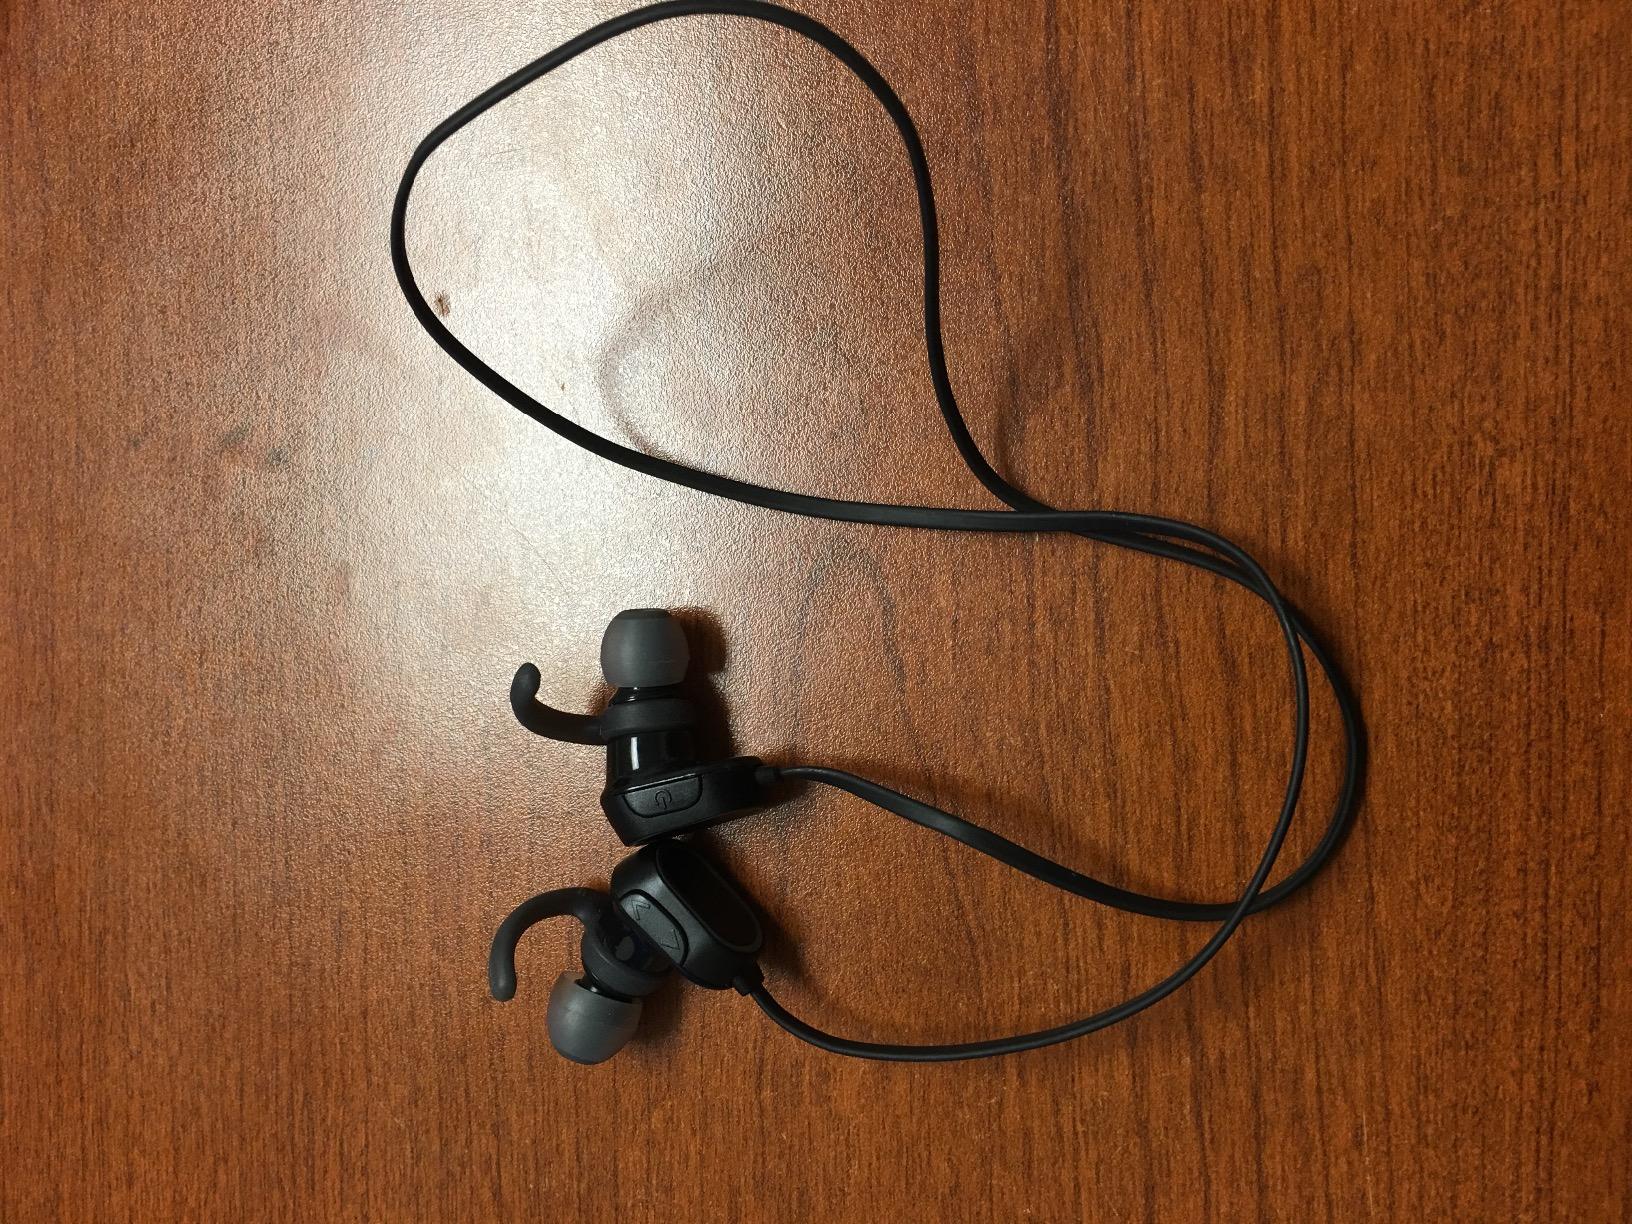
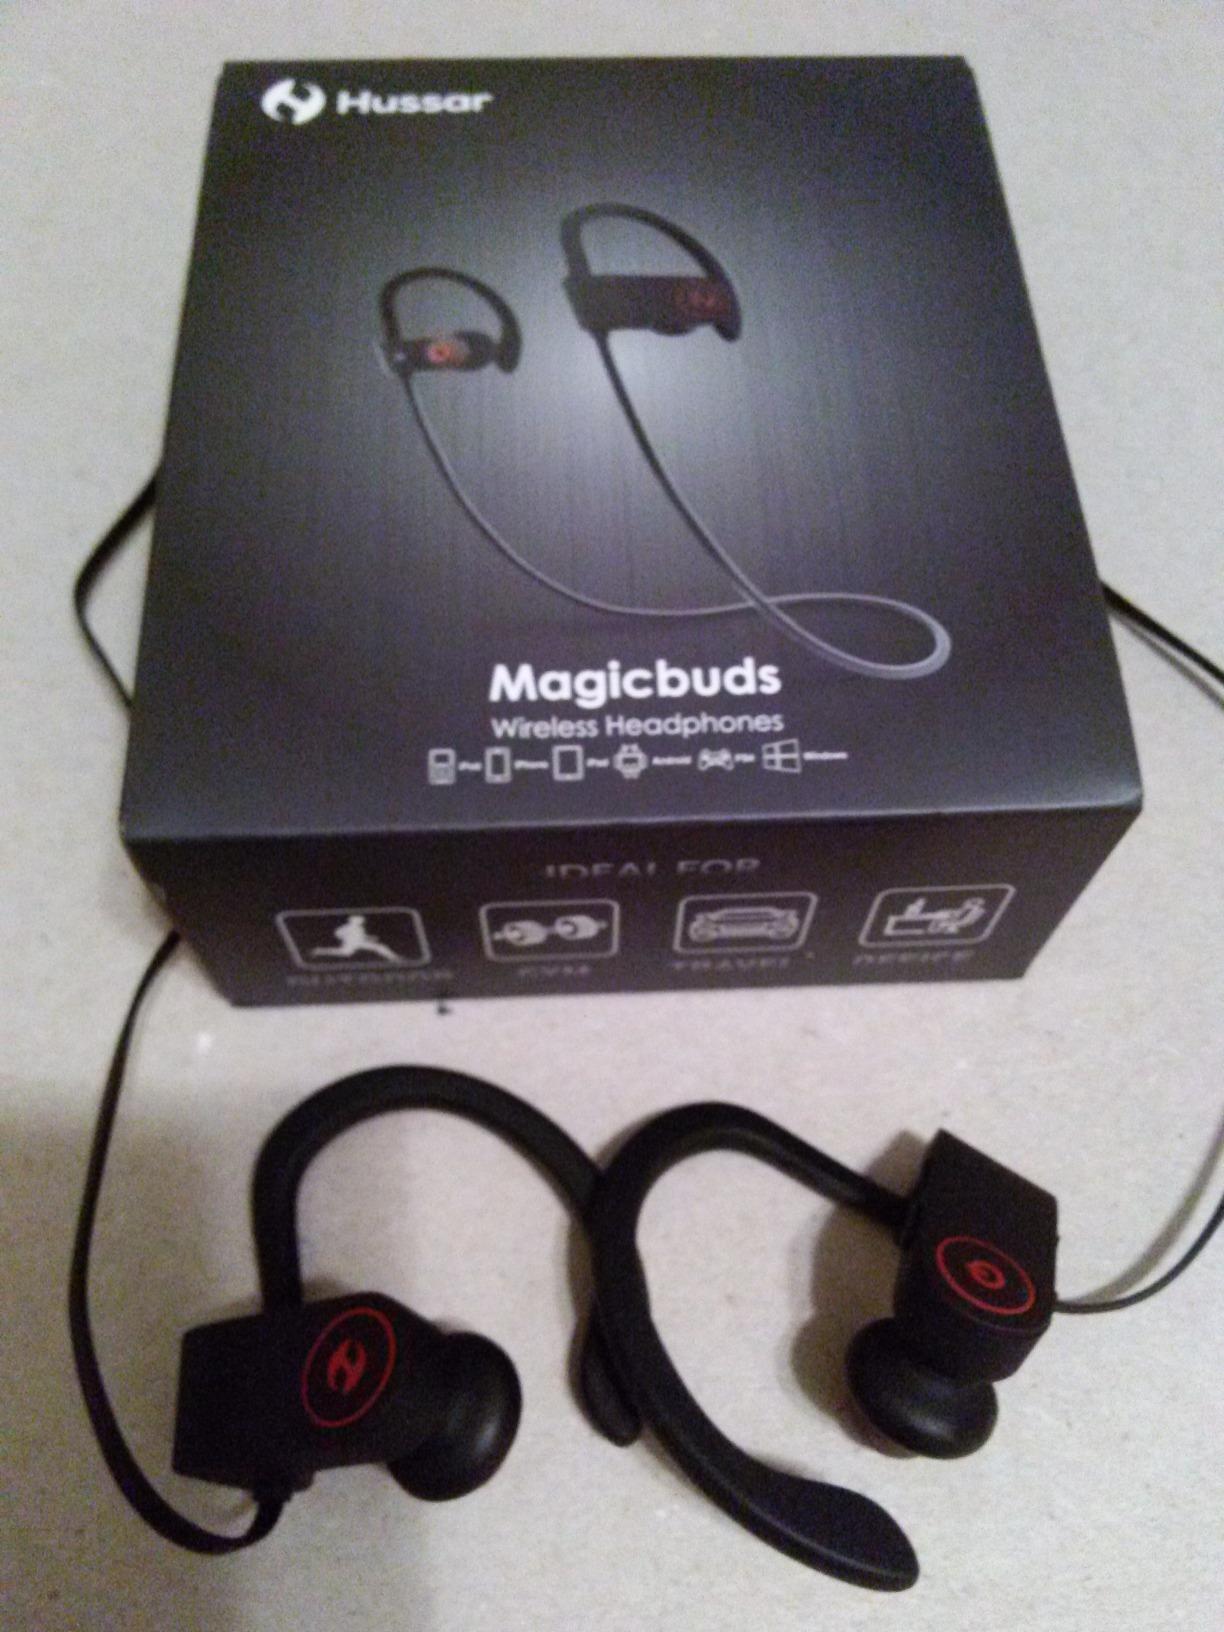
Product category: headphones
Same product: no